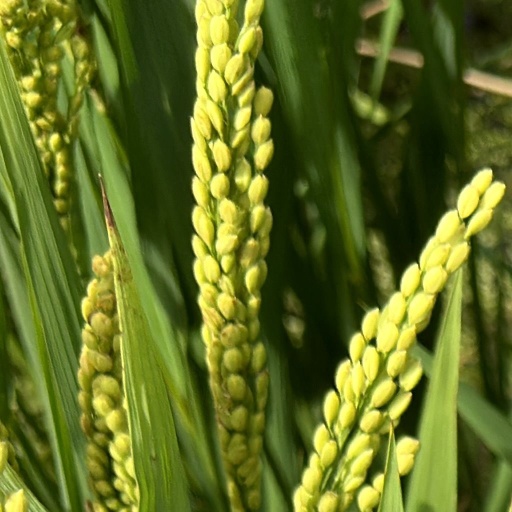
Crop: rice